Julius Gehl

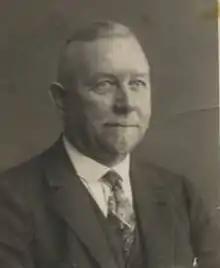
Portrait of Julius Gehl

Julius Gehl (4 July 1869, Bromberg, Province of Posen – March 1945, Danzig) was a German social democratic politician. Gehl served as the Chairman of the West Prussian District League of the Social Democratic Party of Germany (SPD). Gehl was a prominent leader of the Social Democratic Party of the Free City of Danzig during the interbellum years, serving as its chairman and parliamentary faction leader. Gehl also served as Vice President of the Senate of the Free City.